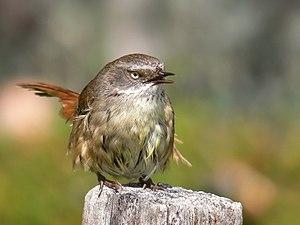
Un séricorne à sourcils blancs (Sericornis frontalis) femelle chantant. Photo prise en Australie du Sud-Est.